2011 Cricket World Cup final

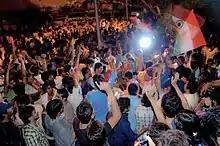
Indian fans celebrating in Pune following their country's triumph

Indian fans were ecstatic at the win, and at the overall performance of the team through the tournament. Celebrations went on through most of India over the weekend. The Indian President Pratibha Patil hosted High Tea for the Indian players and spouses on the grounds of the Raj Bhavan (Governor's House) in Mumbai. There was no ticker tape parade for the team on an open bus (as was organised after the 2007 Twenty20 World Cup win) because of the hectic schedule, with the 2011 edition of the Indian Premier League starting on 8 April.